West Ham Hammers

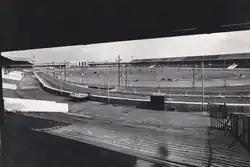
West Ham or Custom House Stadium

Speedway arrived at West Ham in 1928, the inaugural year of the new dirt-track racing sport that had arrived from Australia. The first event was held at the West Ham Stadium (known as Custom House Stadium in speedway circles) on 28 July 1928, with an individual meeting won by Sprouts Elder. Over 30 fixtures followed that year.